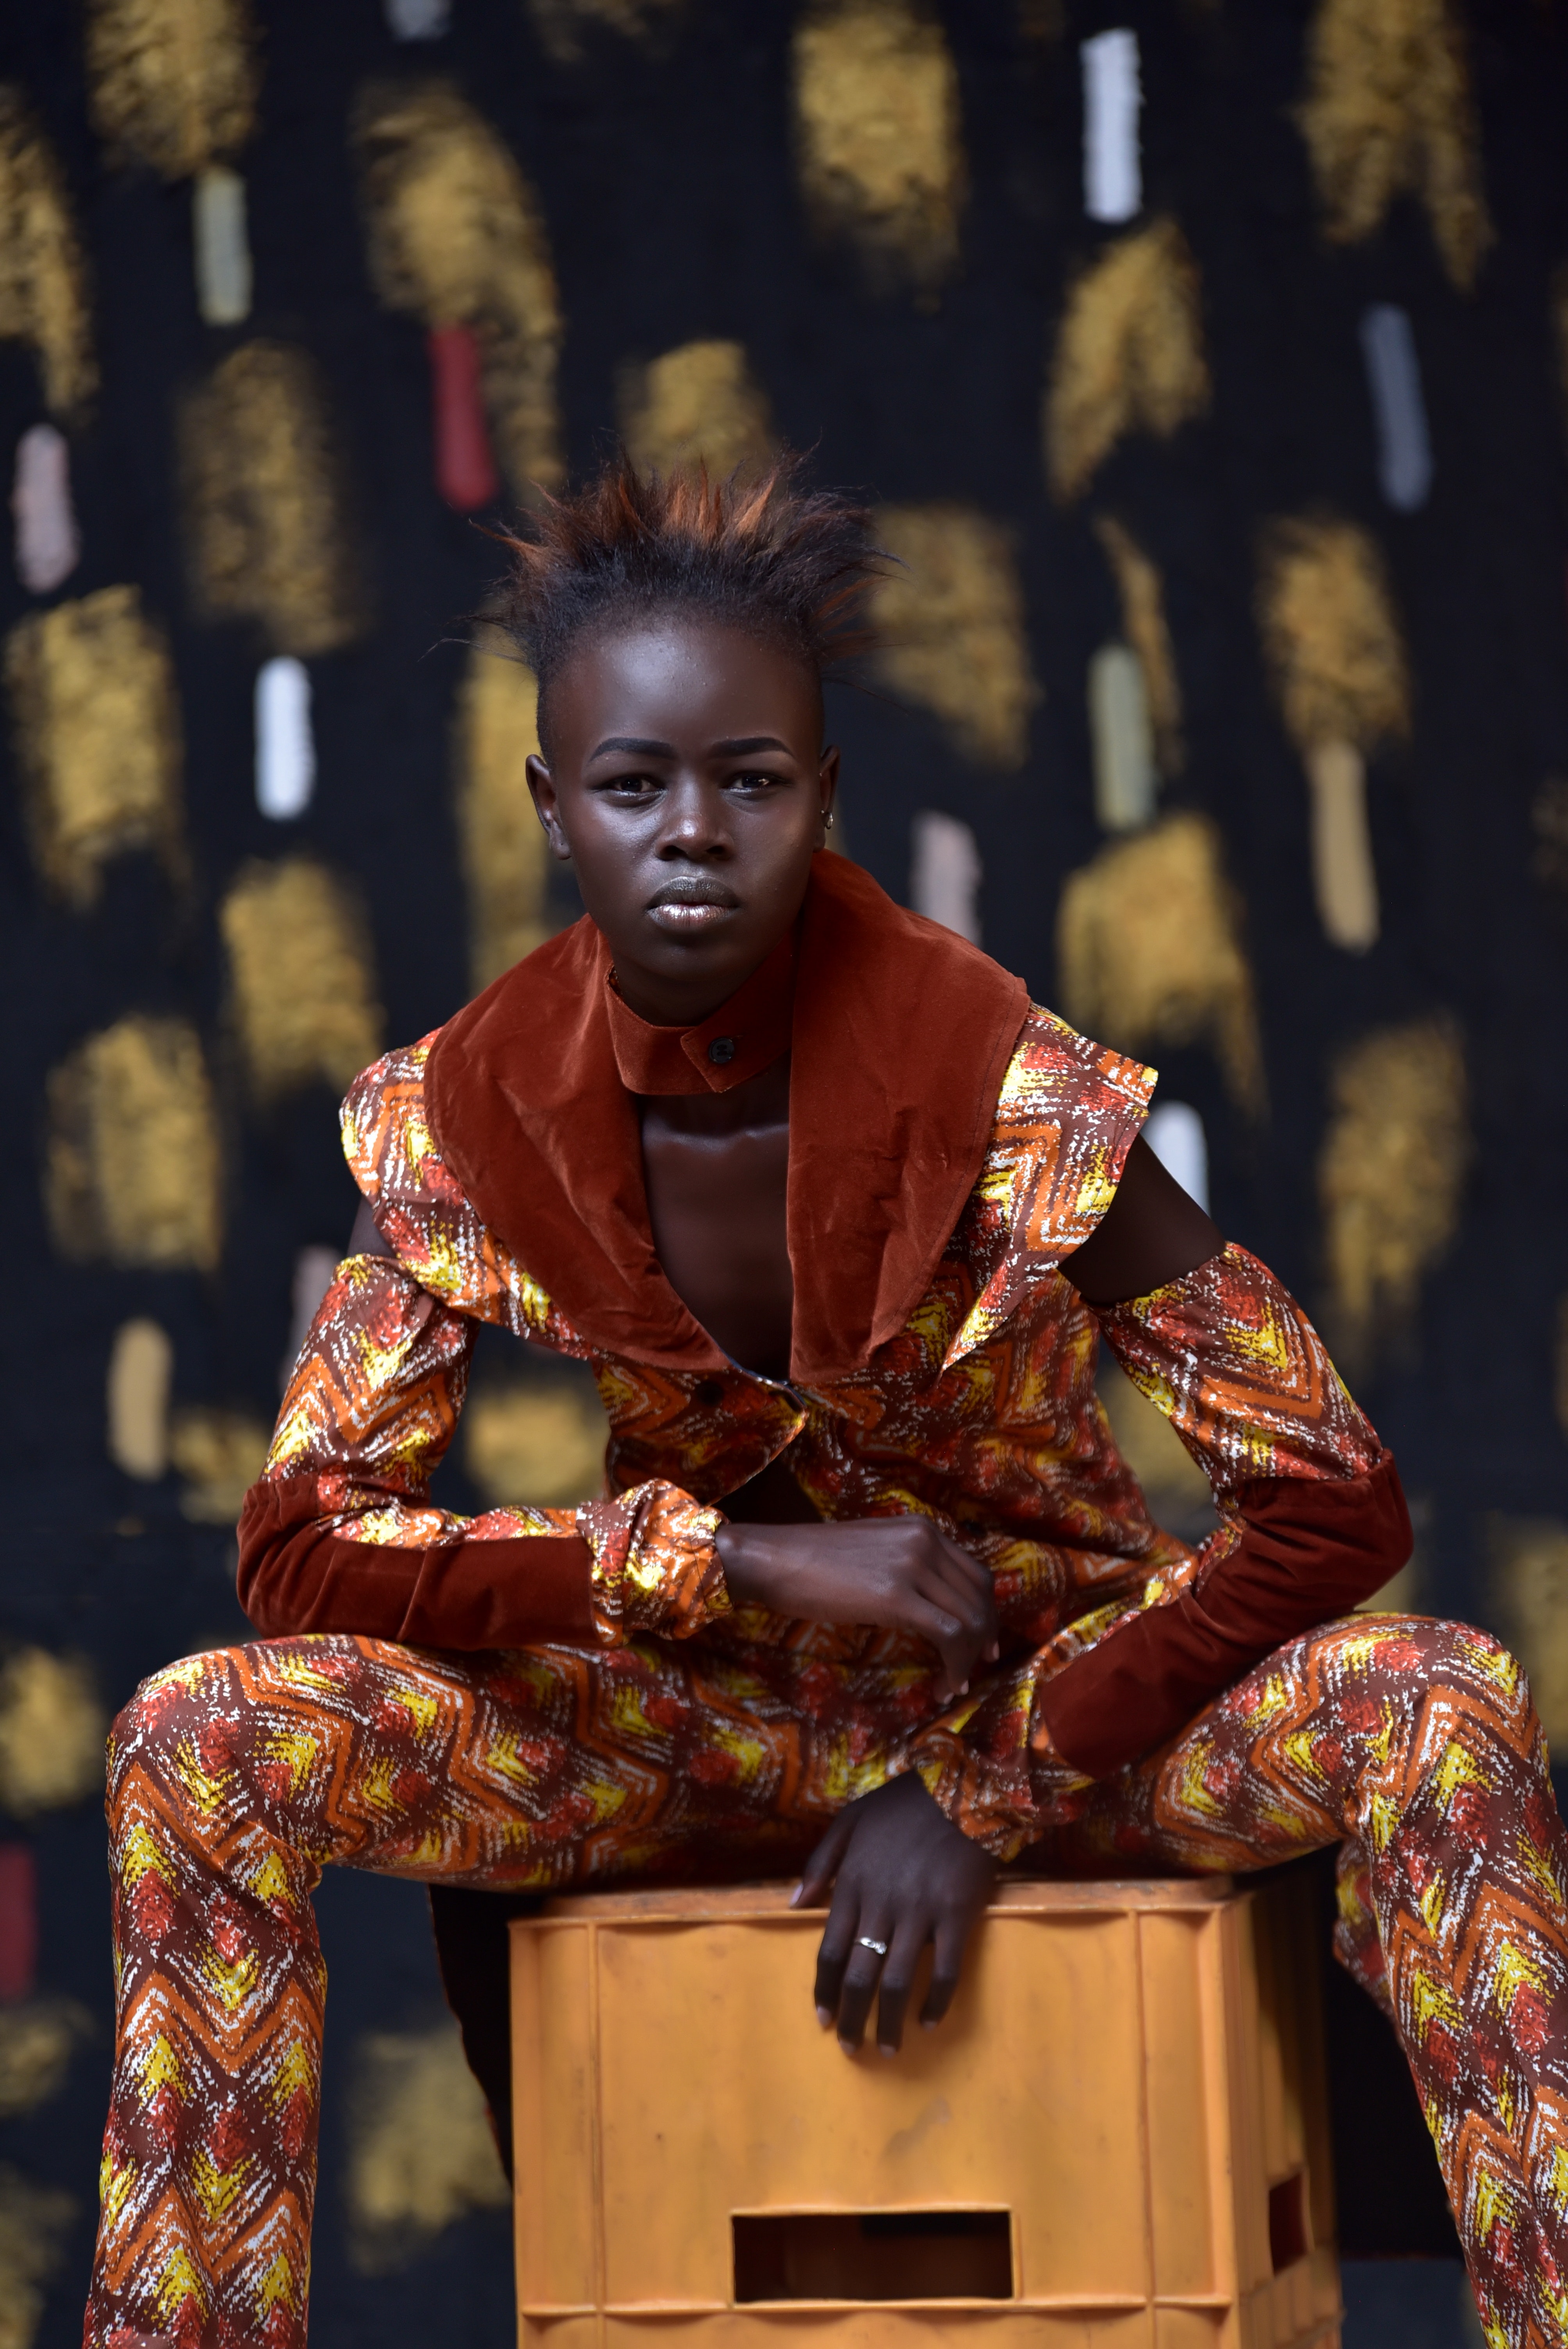
adaptation, temple, sitting